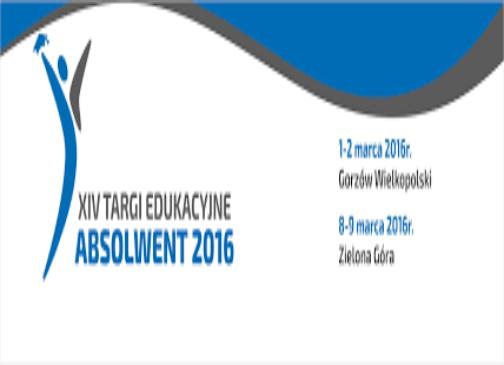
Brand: Absolwent
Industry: Others